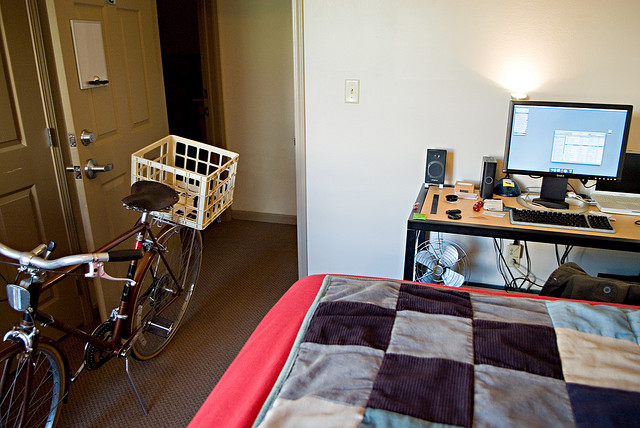
user: Given an image and a question. Answer the question in a short answer. Question: What object is used for travel? Short Answer:
assistant: bike